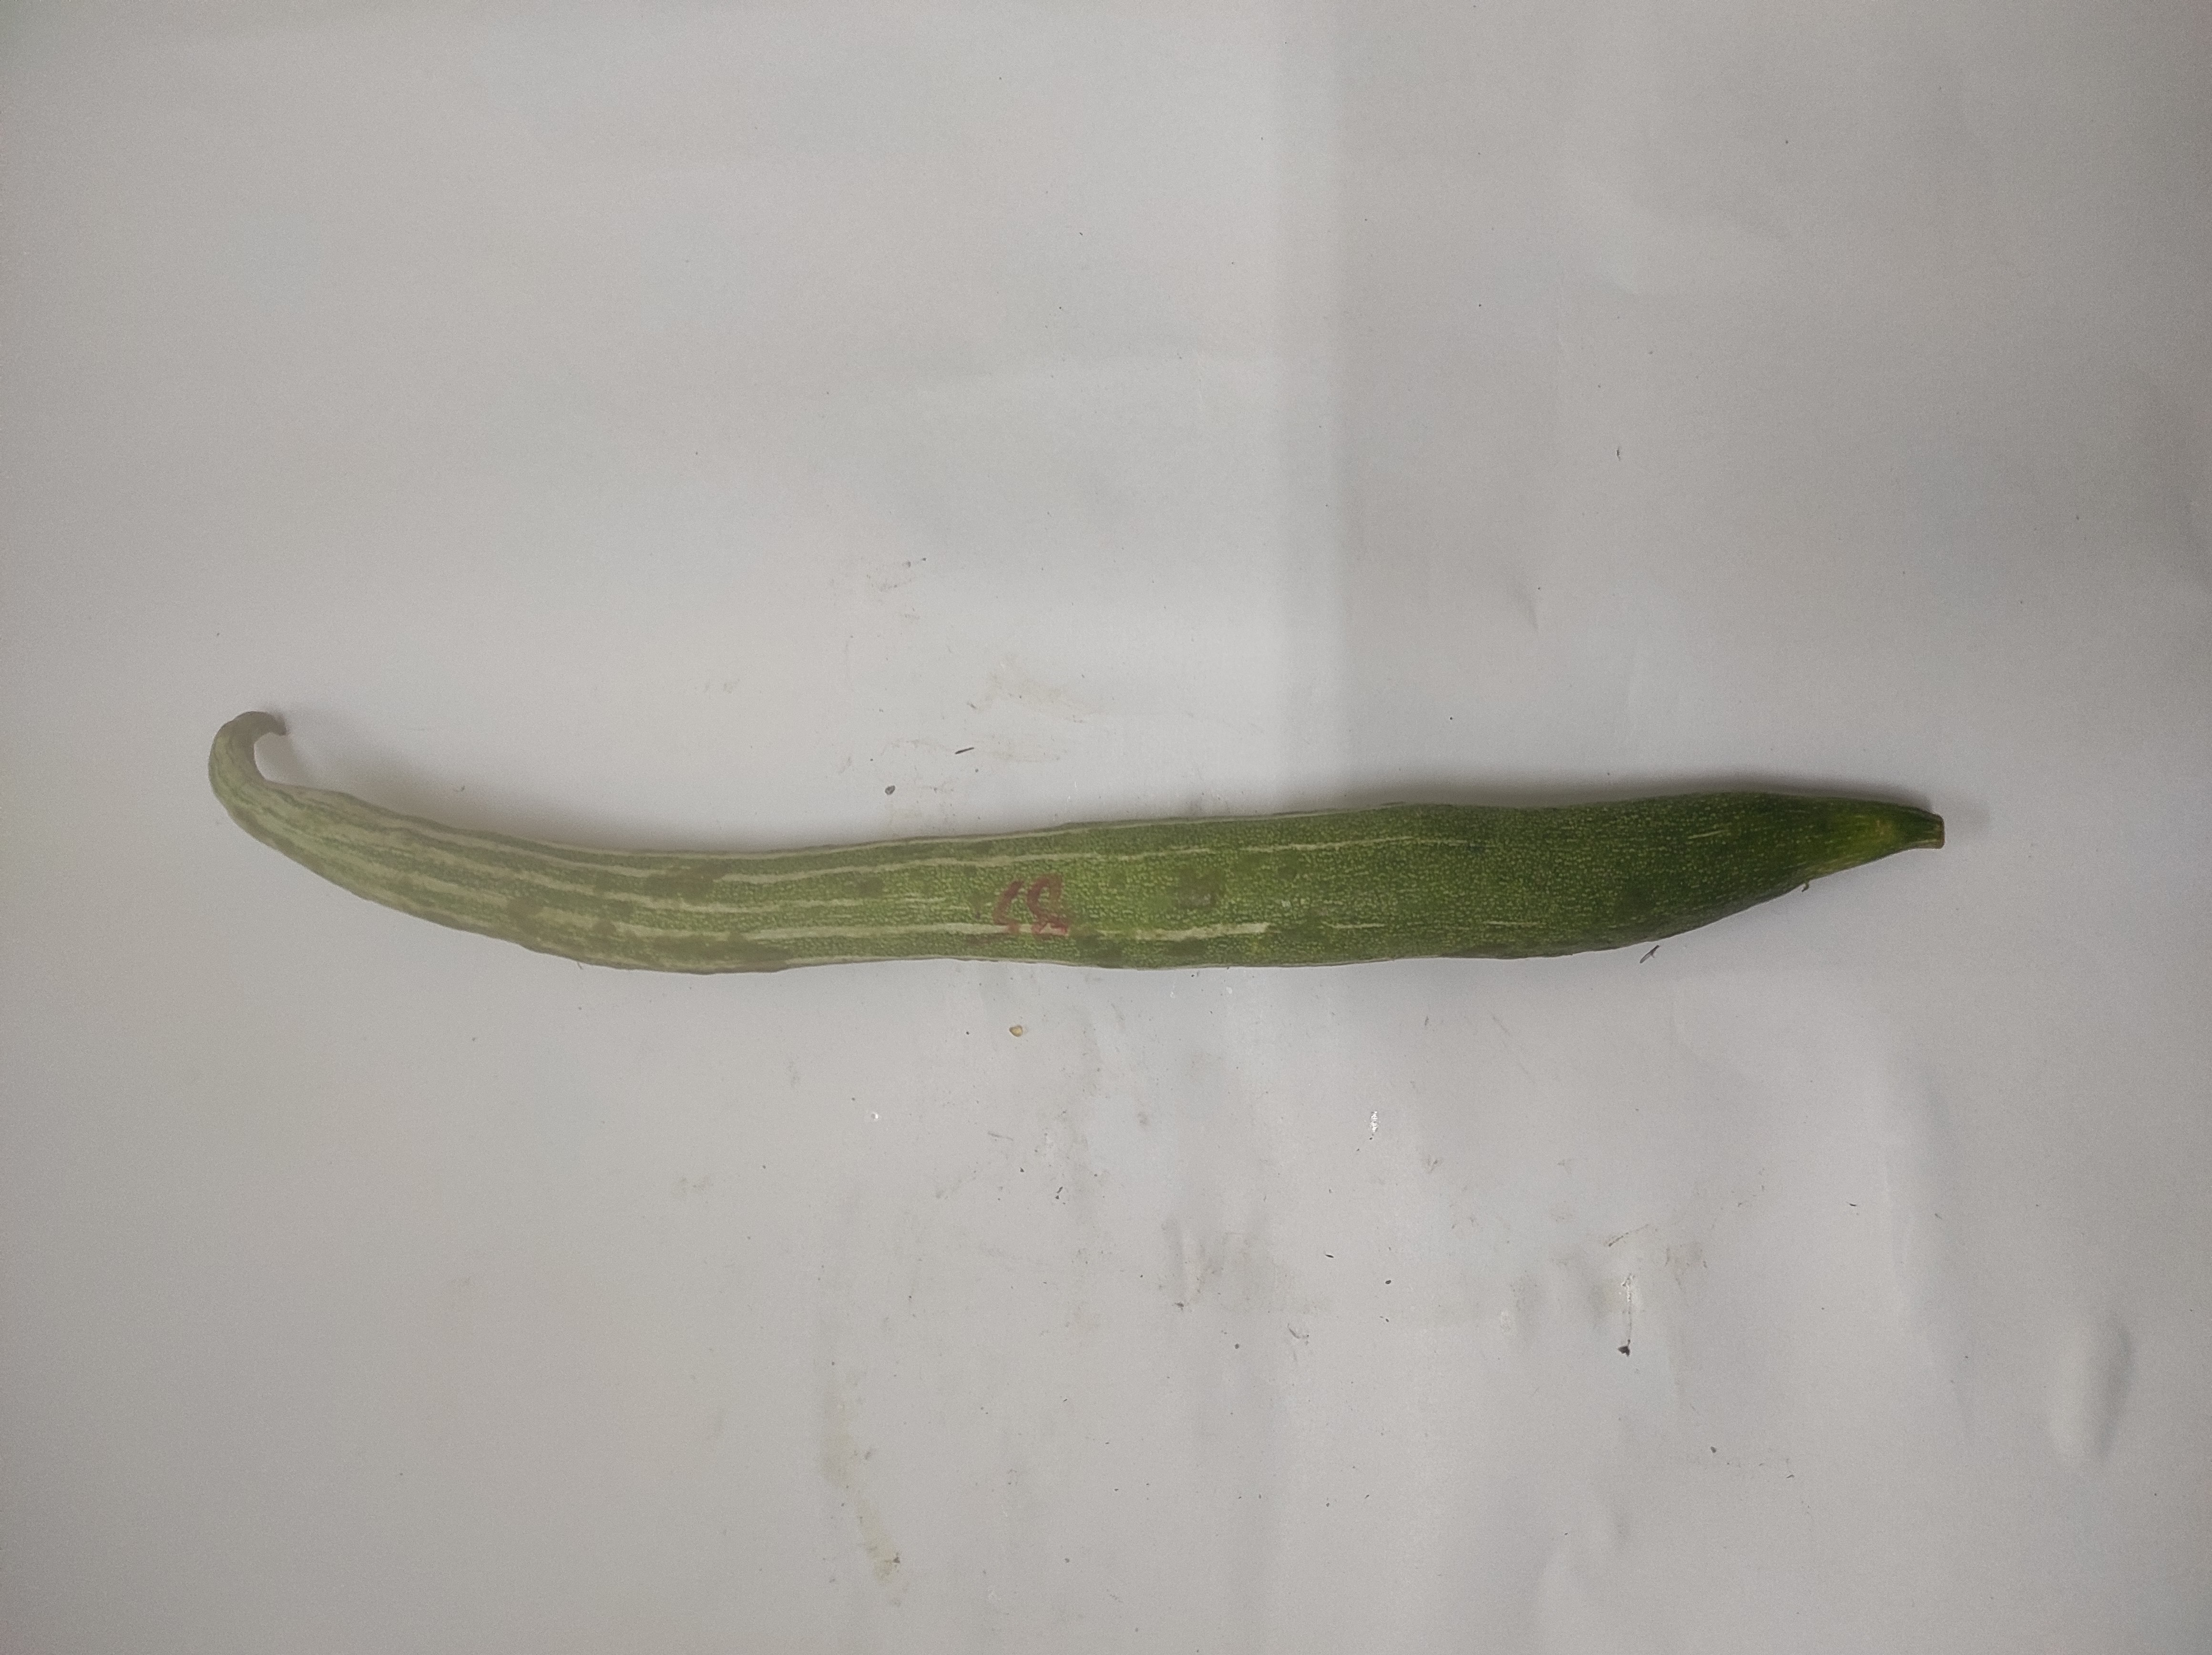
Crop: Snake Gourd
Condition: Severely Damaged